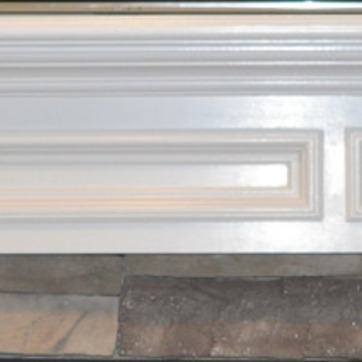
Material: painted